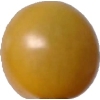
Label: tomato_cherry_yellow